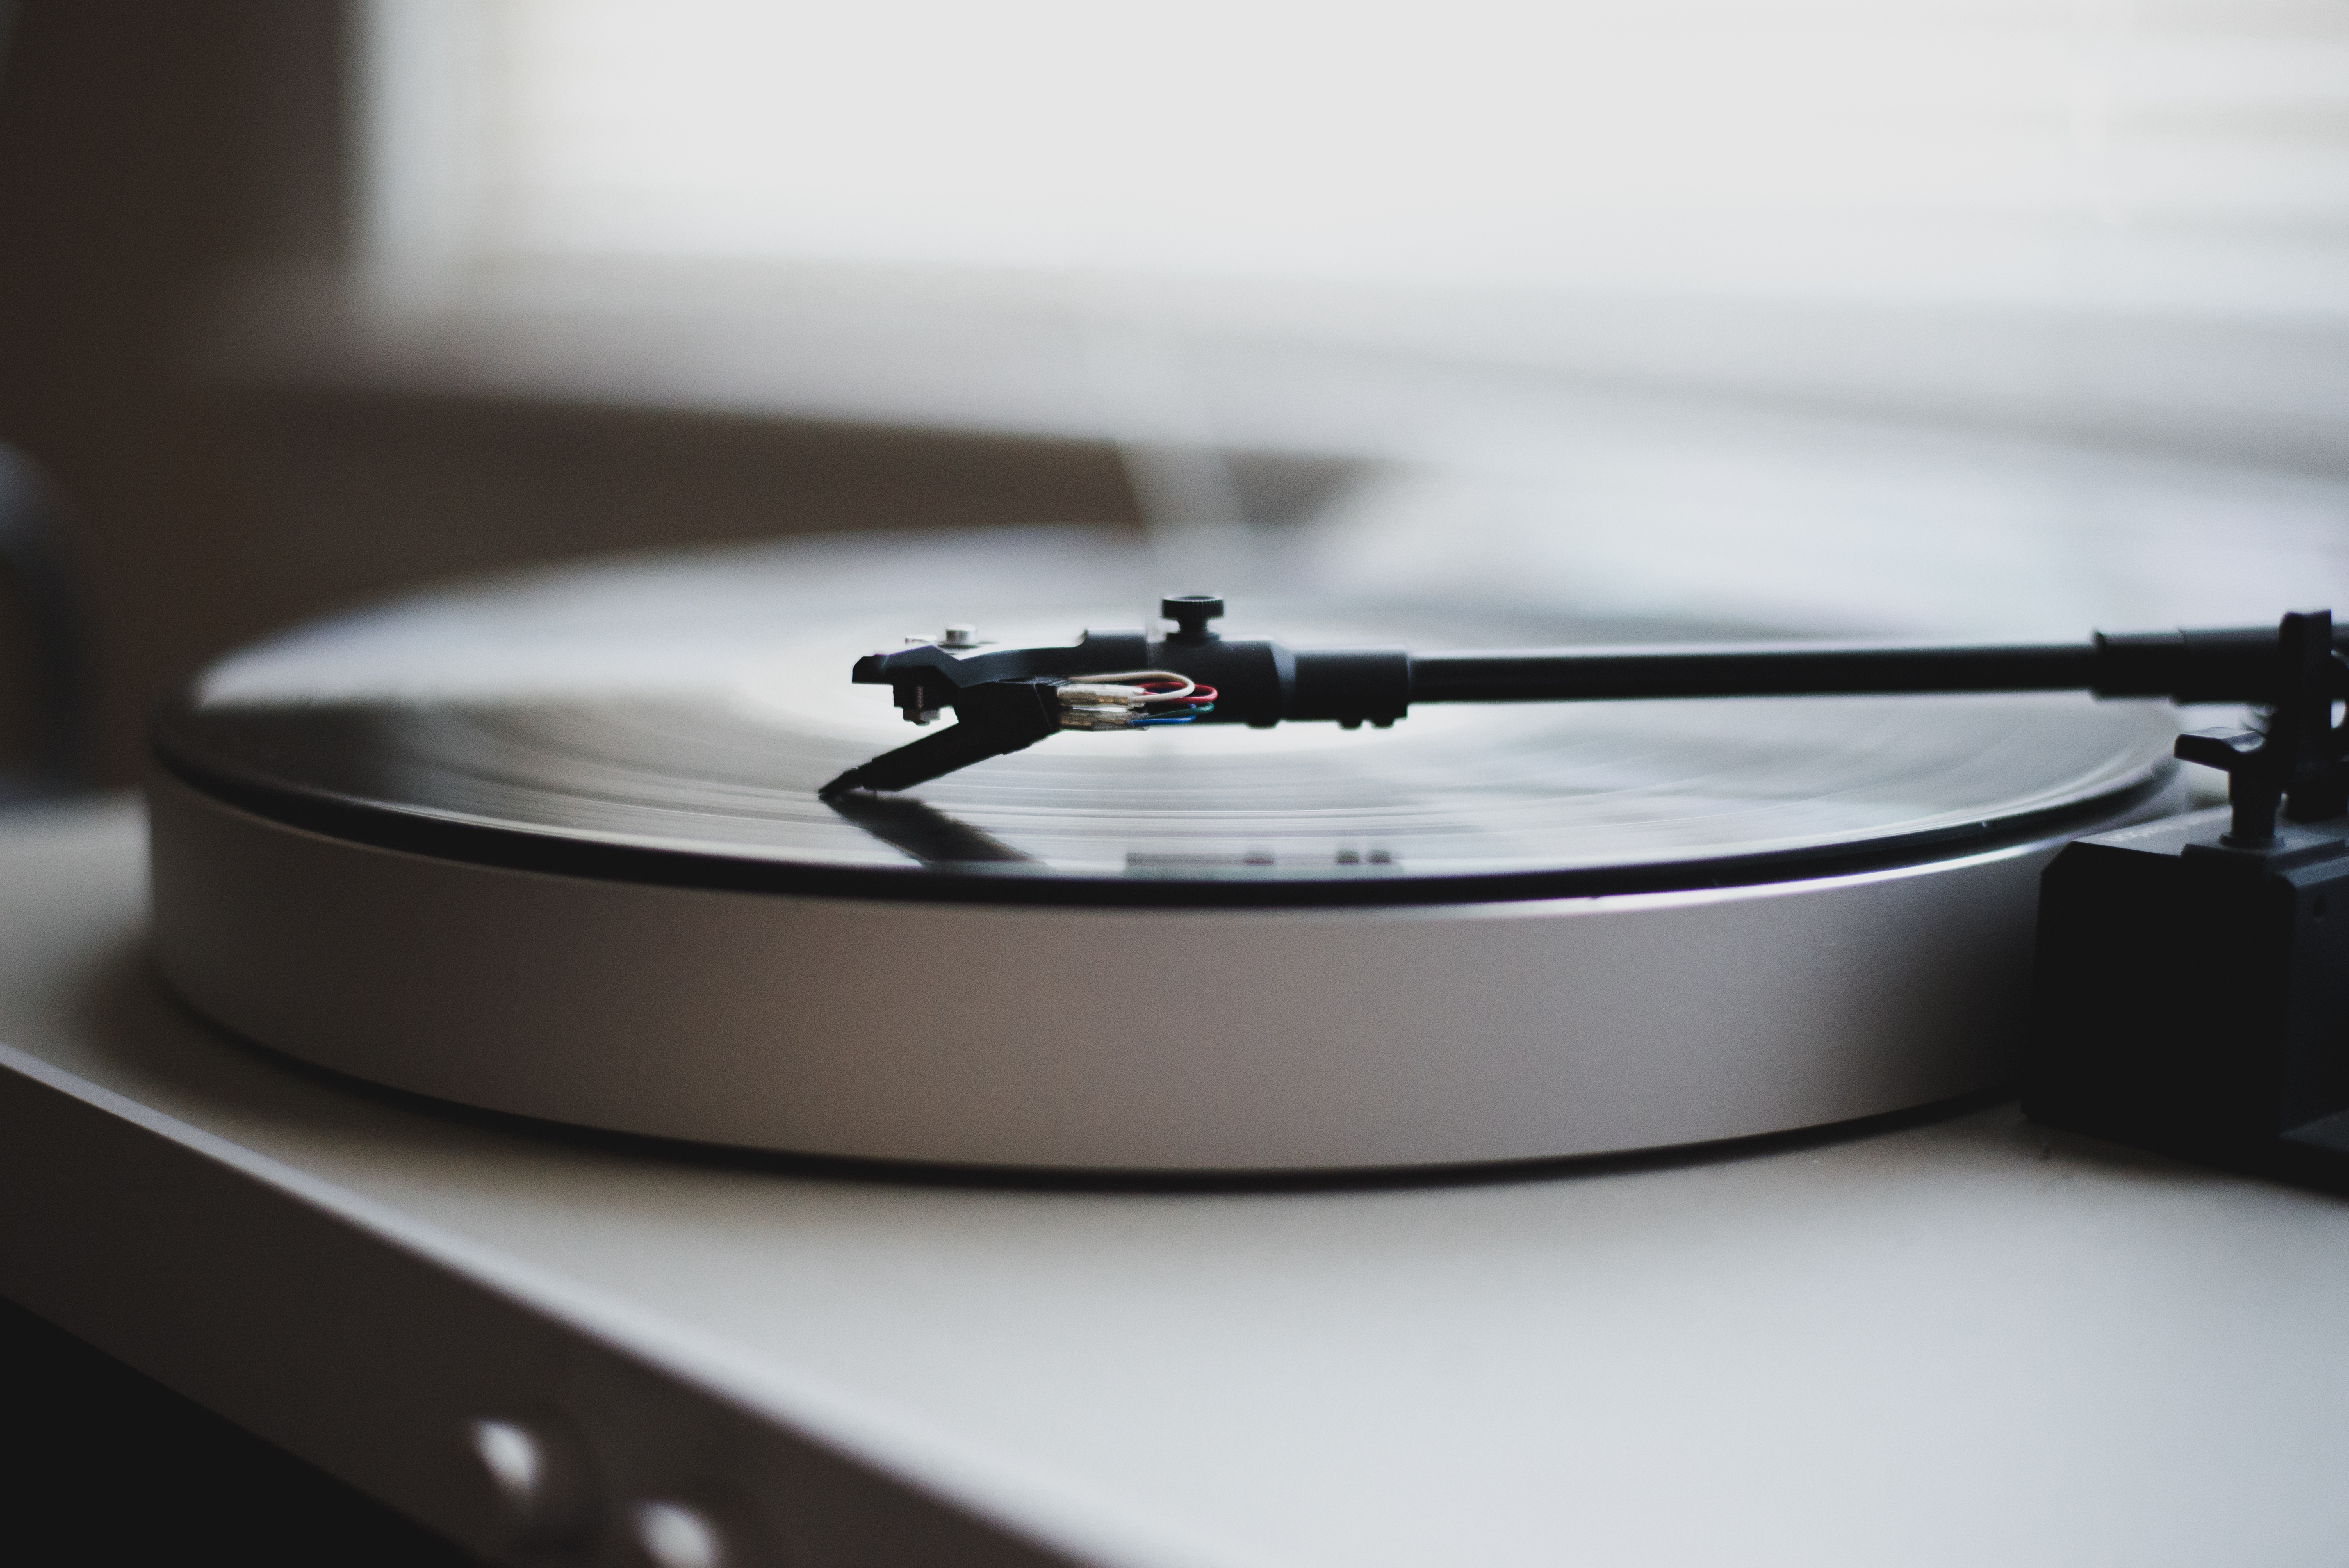
table, record, music, vinyl, turntable, guitar, record player, glasses, shape, string instrument, plucked string instruments